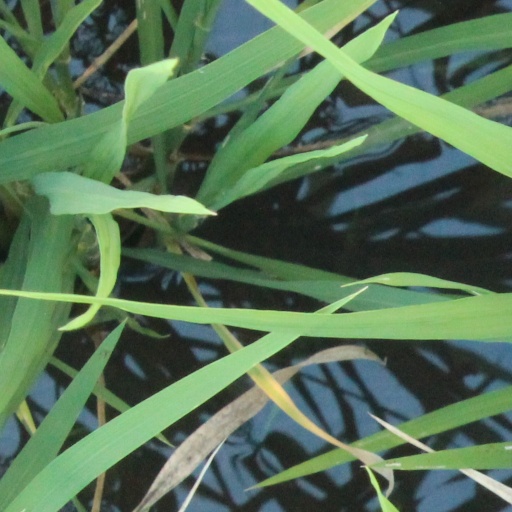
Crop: rice